William K. Vanderbilt House

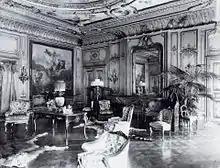
The salon, designed and built by Jules Allard.

The interior was entered from Fifth Avenue via an entrance vestibule. The vestibule opened onto a long grand hall, which could be used to access all of the primary first floor rooms. The grand hall was faced in Caen stone, as was much of the interior. It was worked and carved with decorative relief. Forming a "T" off of the right-hand center of the grand hall was the stone grand staircase, with a huge elaborately carved fireplace on the opposite facing wall.